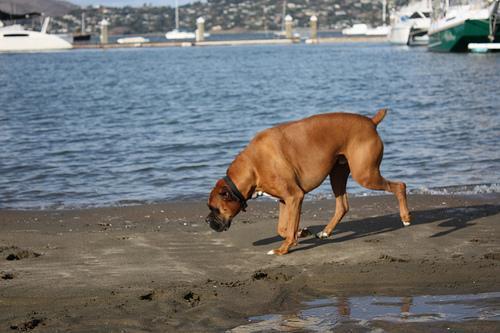
boxer